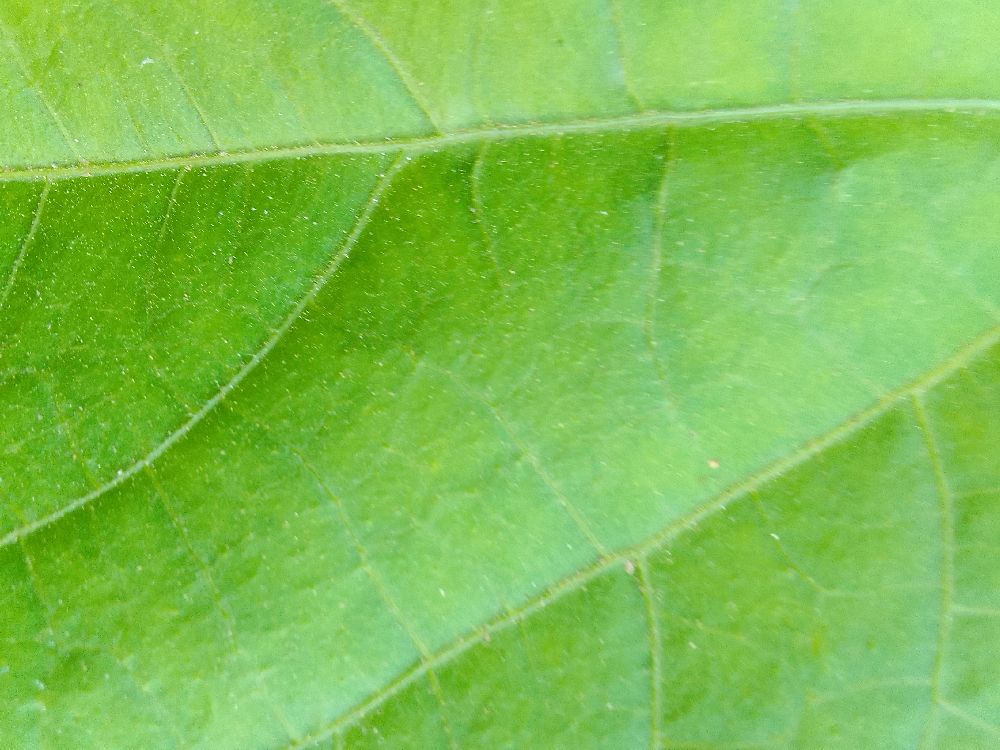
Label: healthy